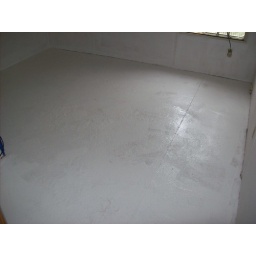
Pee pee floor in Justins bedroom with primer/sealer